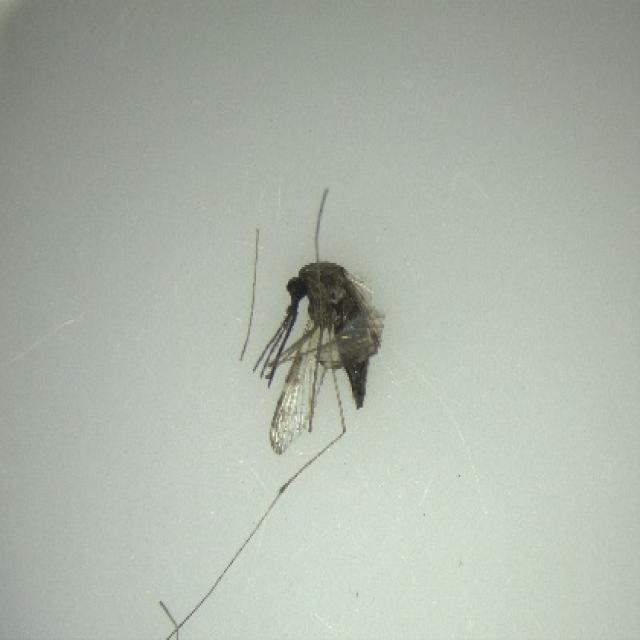
Species: anopheles_sinensis